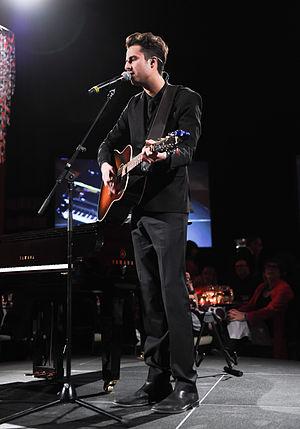
Bobby Bazini est un auteur-compositeur-interprète originaire de Mont-Laurier au Québec.